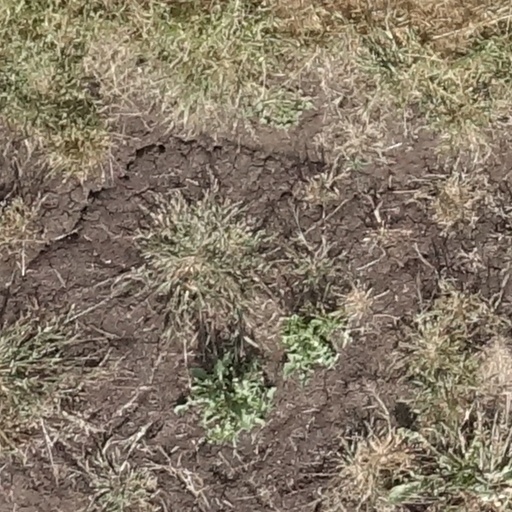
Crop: sorghum